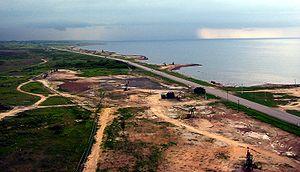
La Via Blanca est une route du nord de Cuba, qui relie la capitale La Havane d'abord à Matanzas, puis vers l'est à la station balnéaire de Varadero.